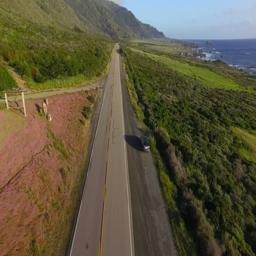
cars drive along the coast